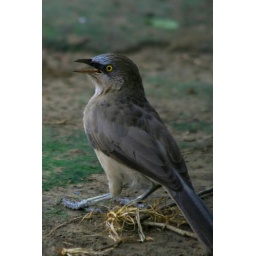
spotted a group of these beautiful wrestless birds in the park... the light was low...